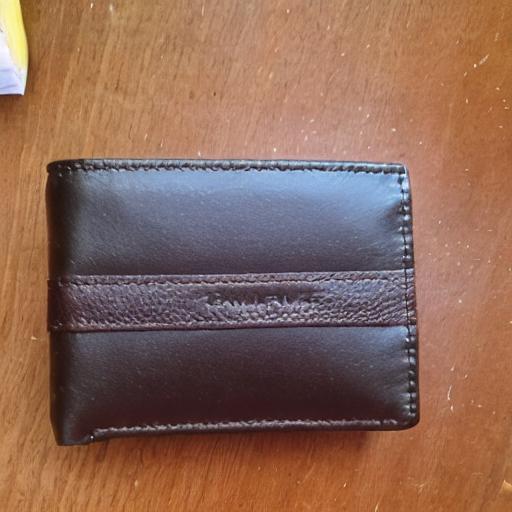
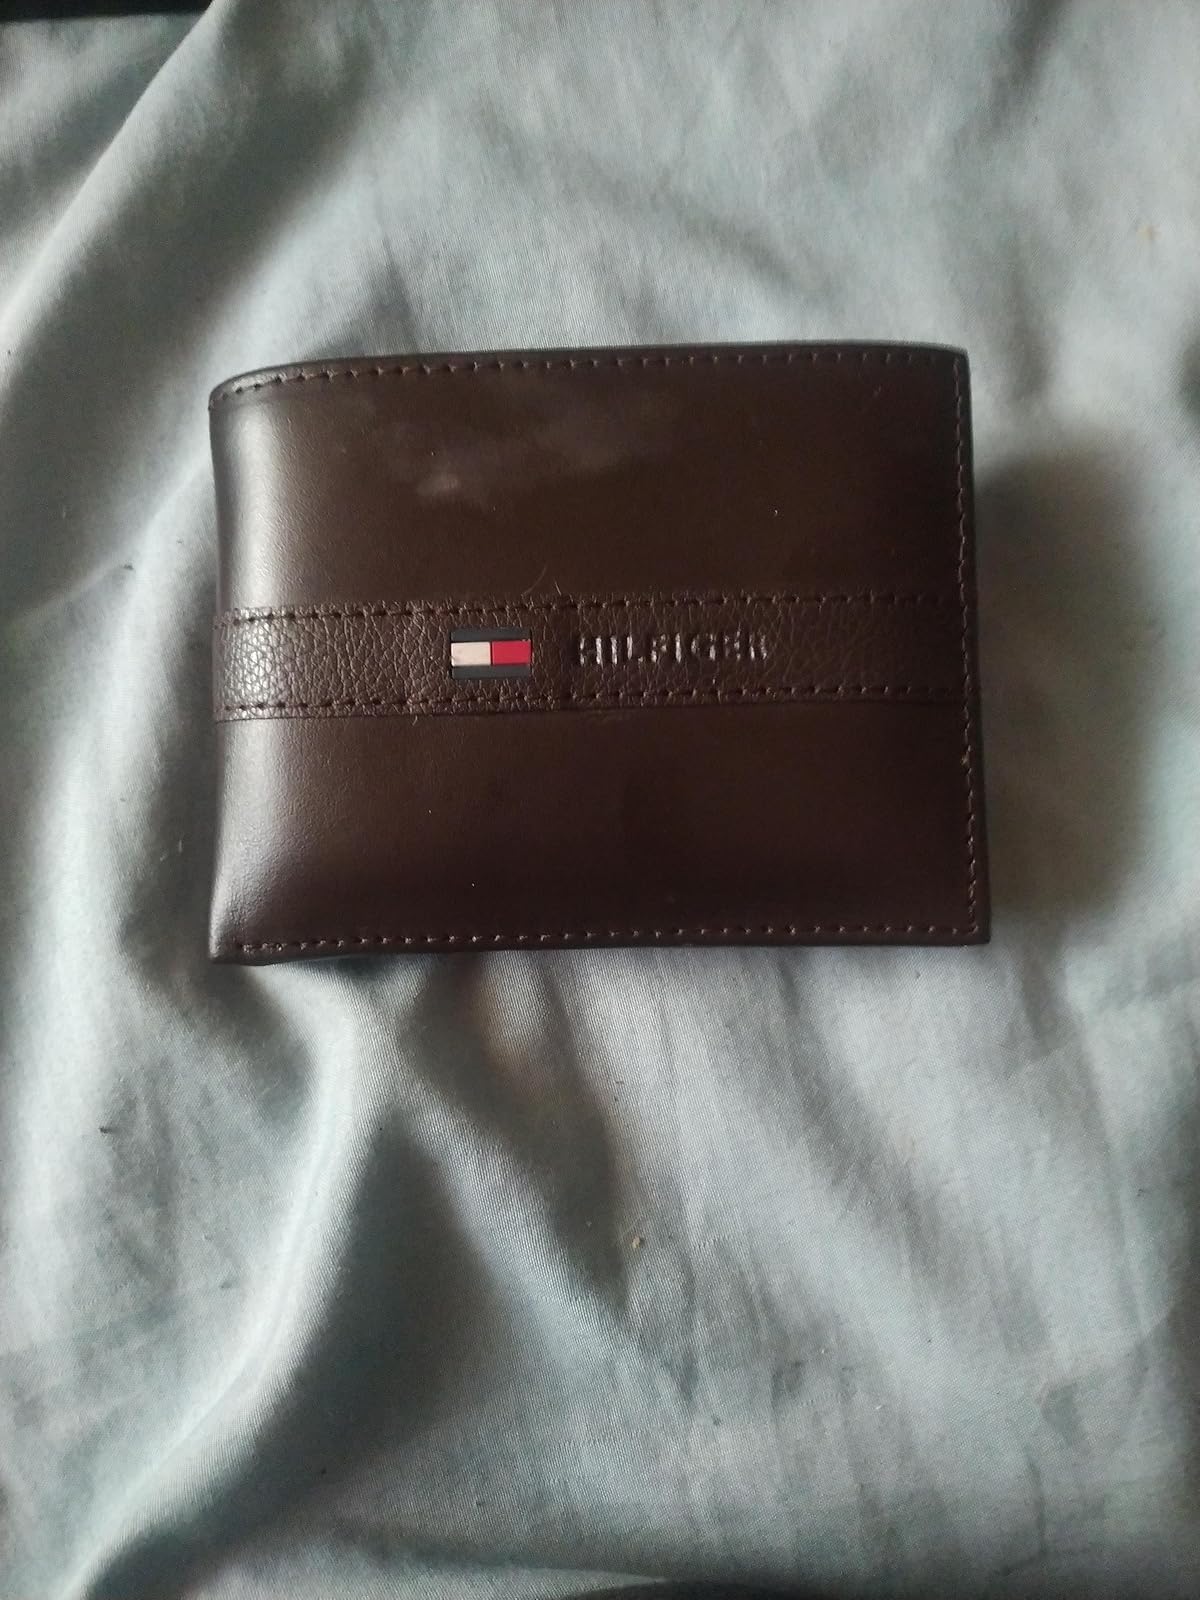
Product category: accessories_wallet
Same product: no